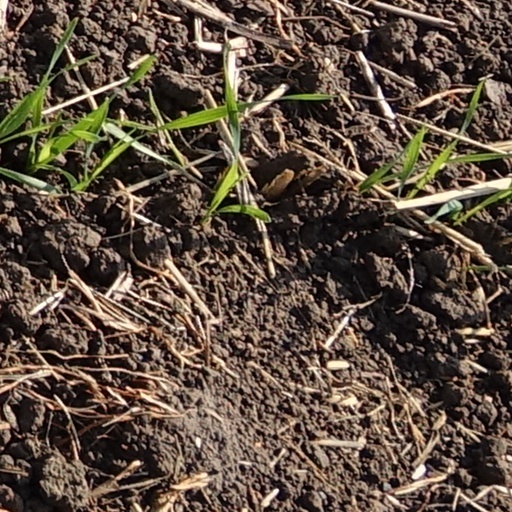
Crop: wheat